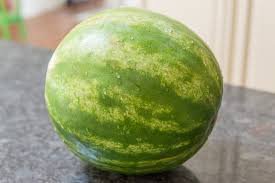
Label: Watermelon